Măcin Mountains

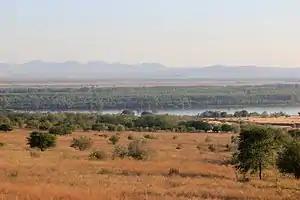
The Danube and Măcin Mountains in the background

The Măcin Mountains is a mountain range in Tulcea County, Romania. Part of the Northern Dobruja Massif, they are located between Danube River to the north and west, Taița River and "Culmea Niculițelului" to the east and Casimcea Plateau to the south. Seen from the Danube, they seem only low hills. However, they are a mountainous region.